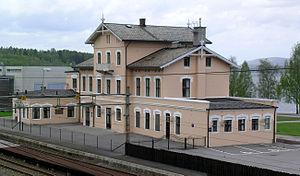
La Hovedbanen est la première ligne de chemin de fer de Norvège. La ligne, d'une longueur de 68km, a été mise en service en 1854.
La gare d'Eidsvoll se situe dans la commune d'Eidsvoll. La gare a été ouverte en 1998 après la mise en service de la Gardermobanen. La gare est le terminus du trafic régional. L'ancienne gare d'Eidsvoll qui était l'ancien terminus de la Hovedbanen n'est qu'à deux cents mètres de la nouvelle gare.